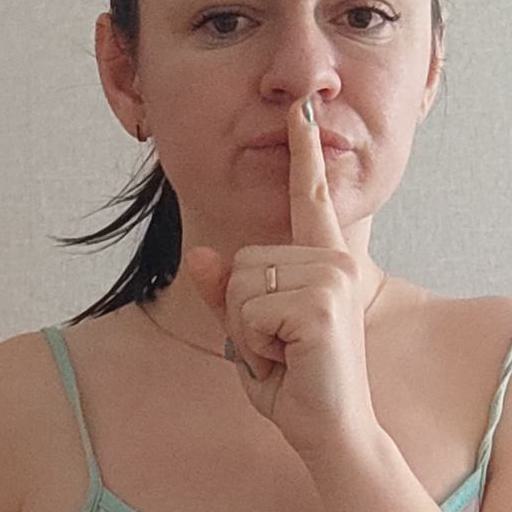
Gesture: mute